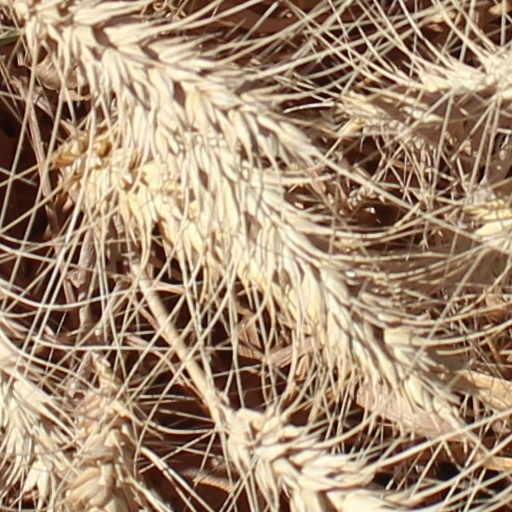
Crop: wheat